Pepsodent

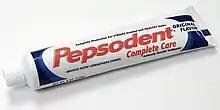
A tube of Pepsodent toothpaste

Pepsodent toothpaste was introduced in the United States in 1915 by the Pepsodent Company of Chicago. The original formula for the paste contained pepsin, a digestive agent designed to break down and digest food deposits on the teeth, hence the brand and company name.